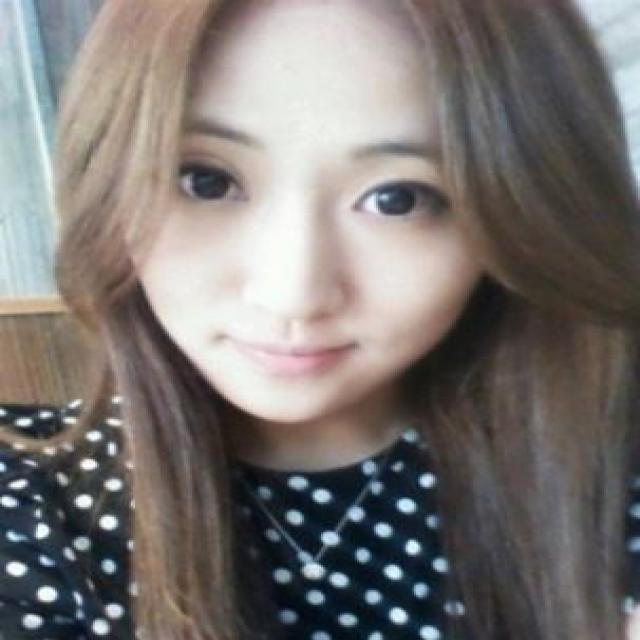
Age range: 21-44